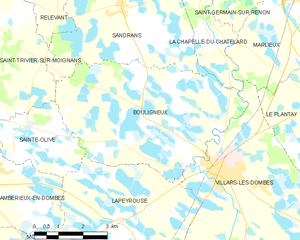
Carte des communes françaises: Bouligneux